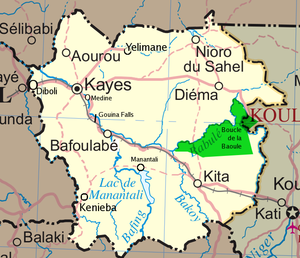
Le parc national de la Boucle du Baoulé est un parc national situé dans les régions de Kayes et de Koulikoro, dans le sud-ouest du Mali.